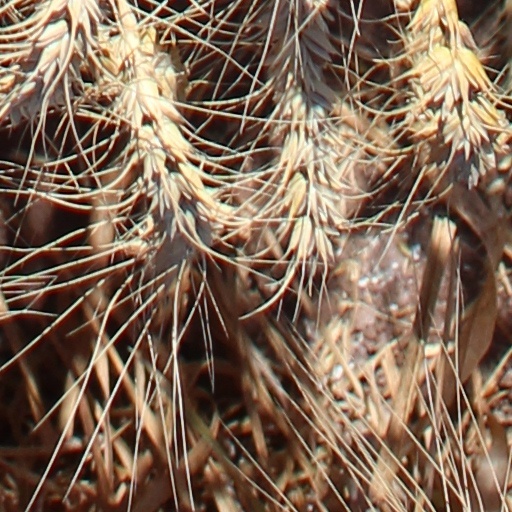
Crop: wheat